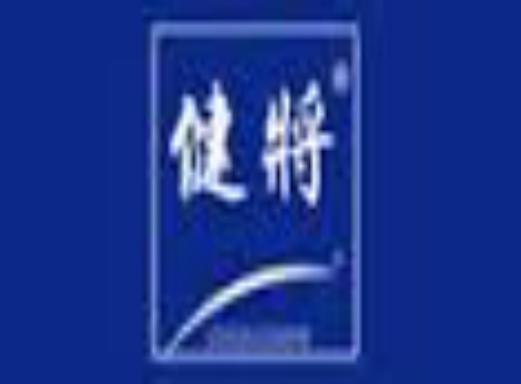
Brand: jianjiang
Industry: Clothes